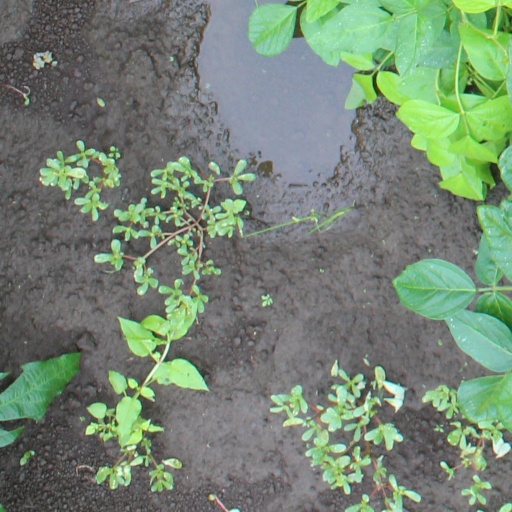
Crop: soybean